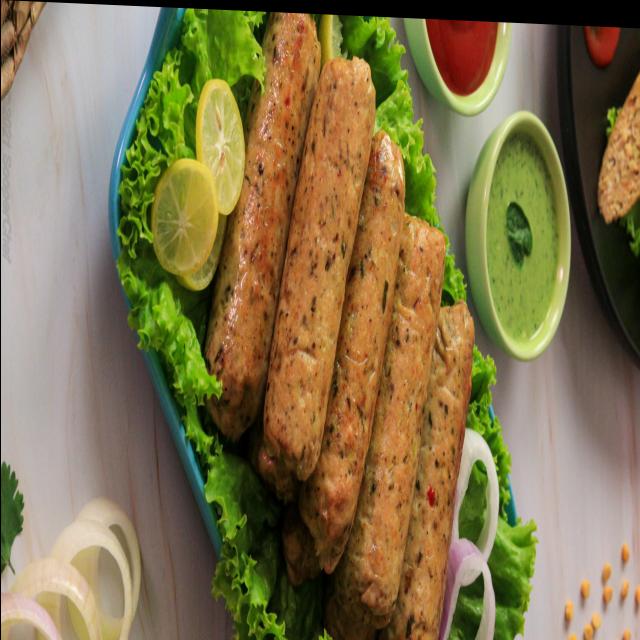
Dish: kebab